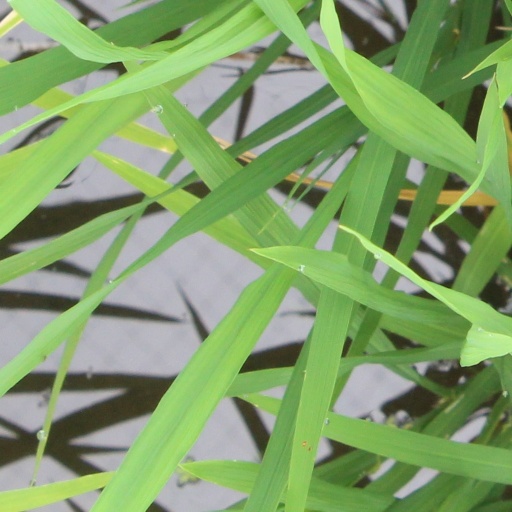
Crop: rice